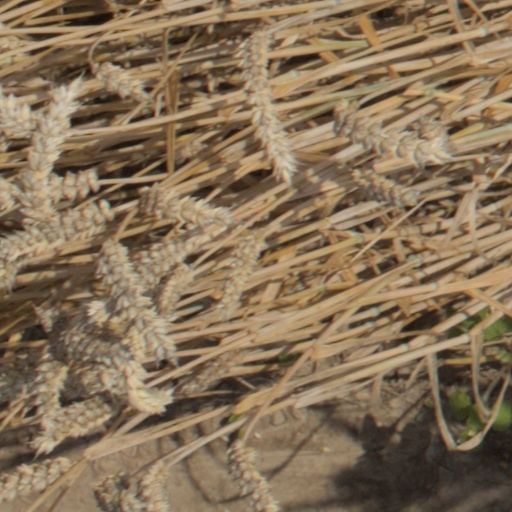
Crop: wheat